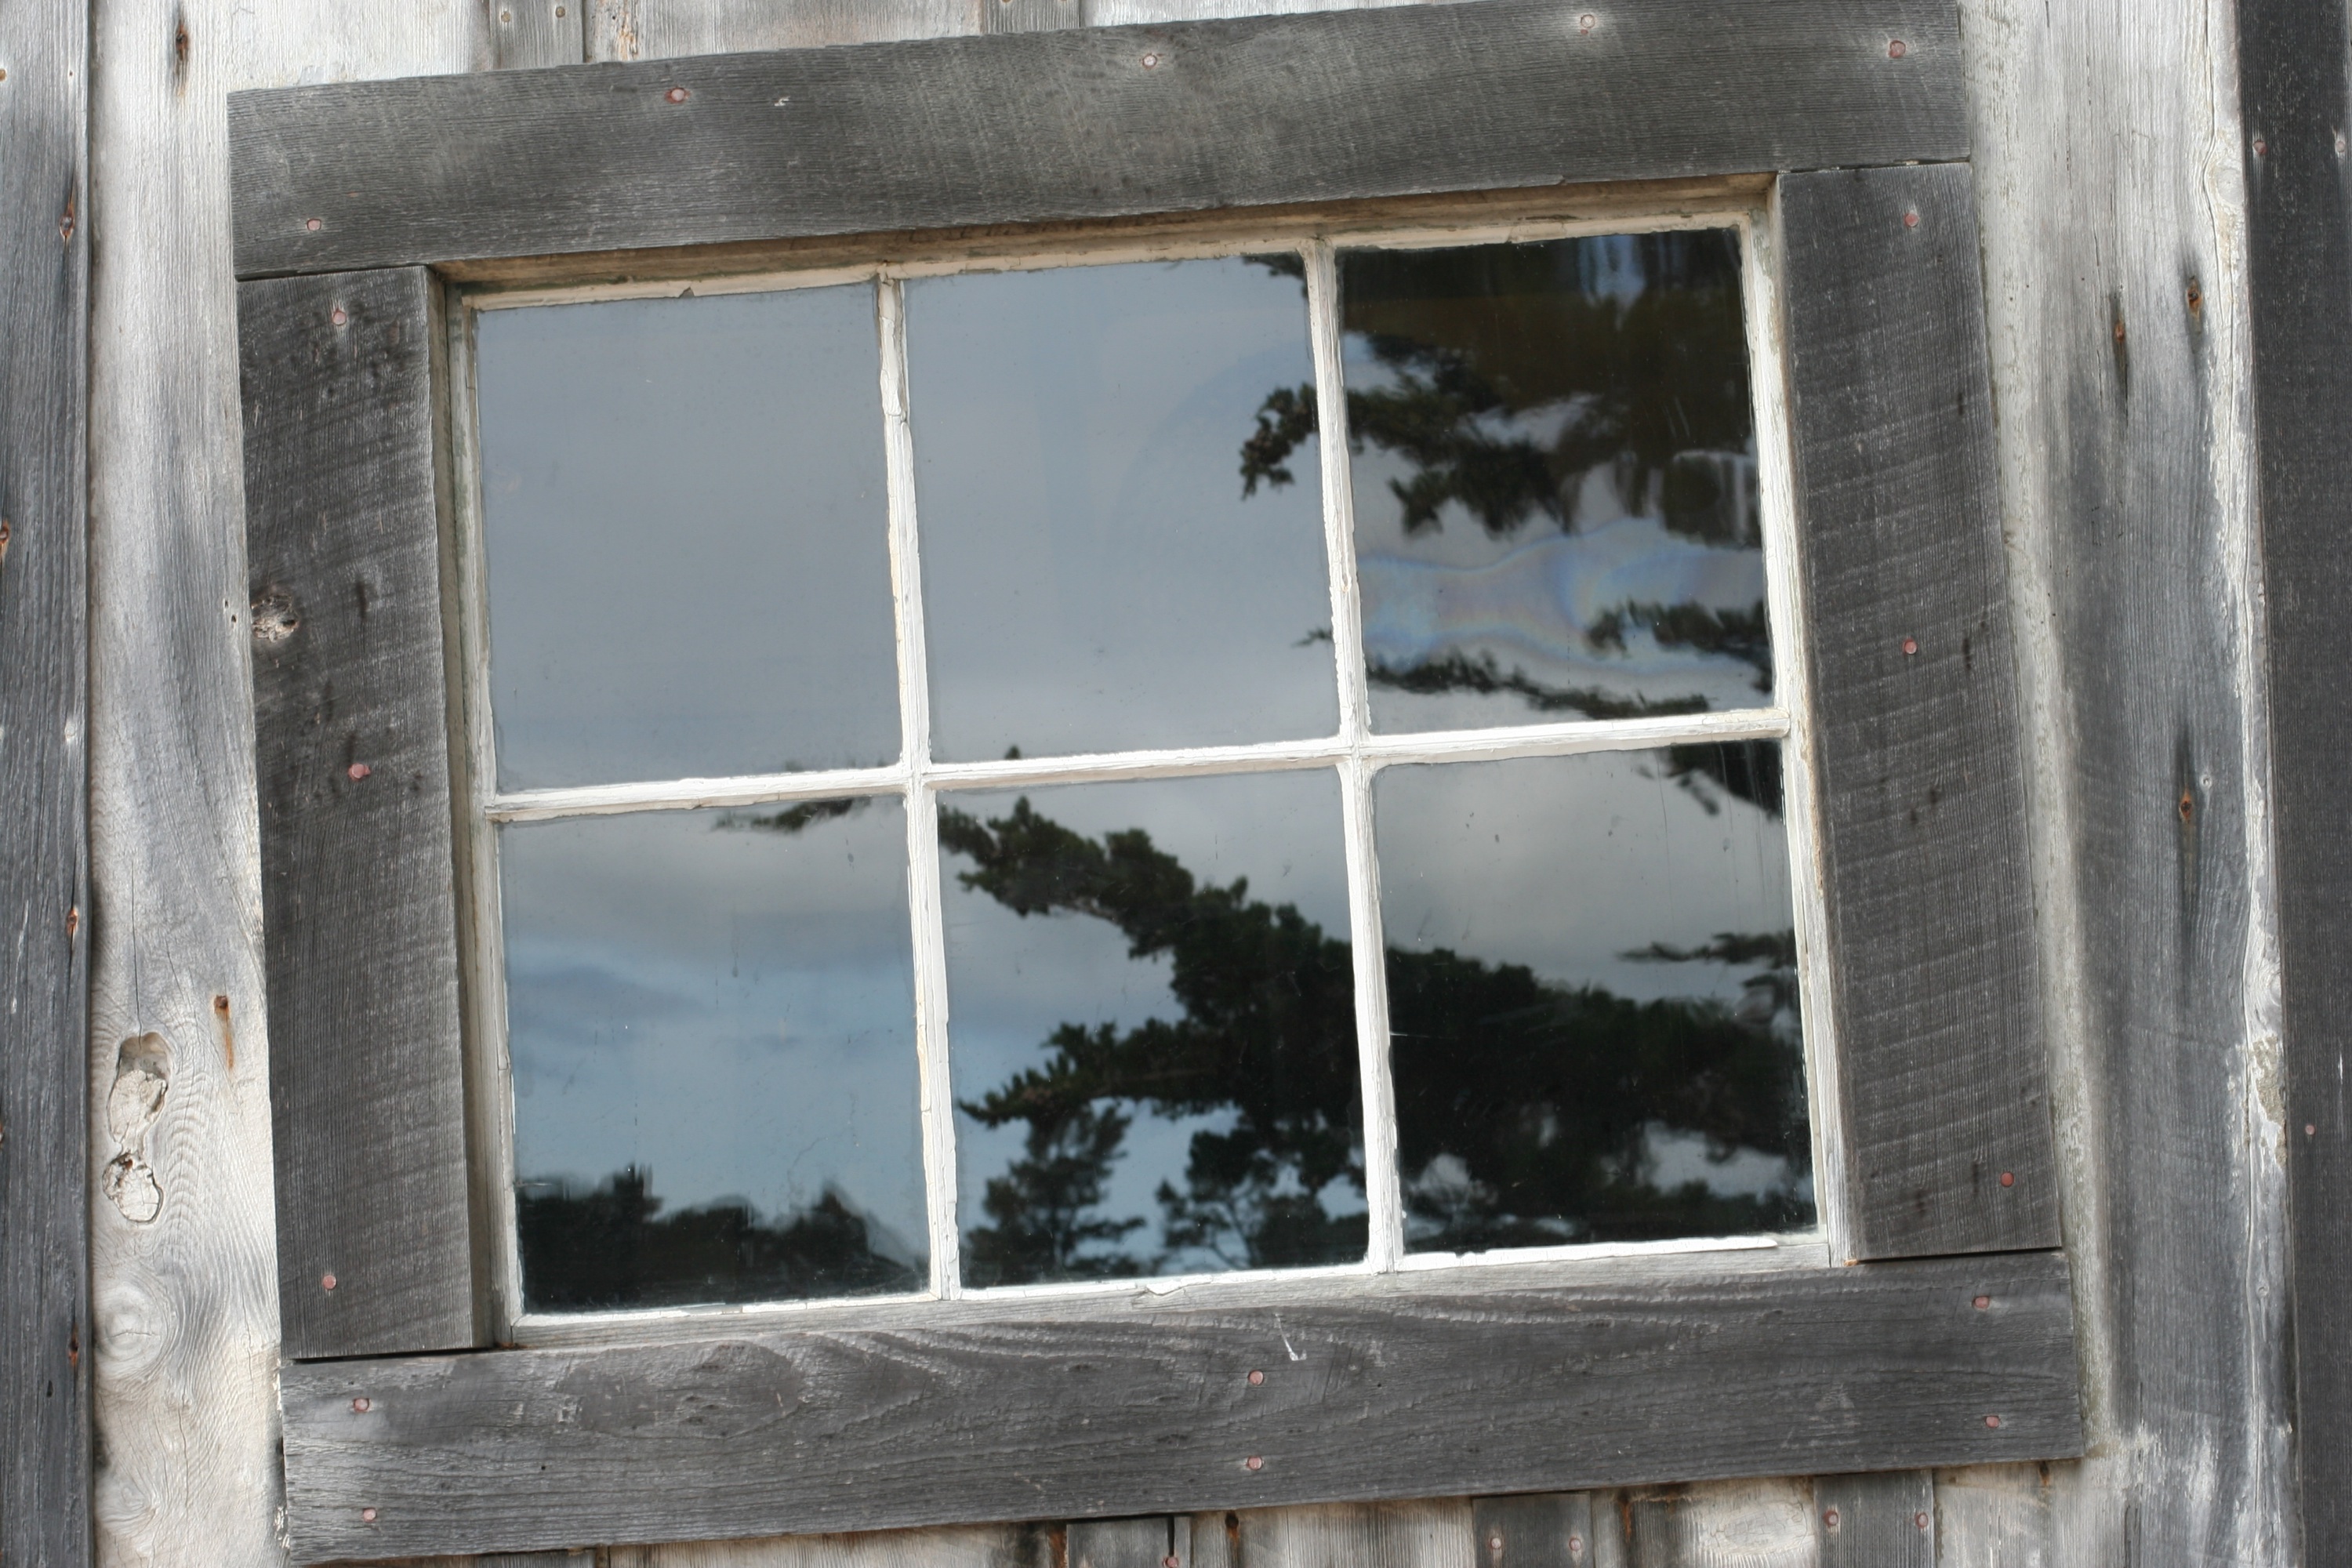
architecture, wood, house, window, home, wall, facade, blue, door, interior design, picture frame, monterey, nmc2009, pointlobos, sash window